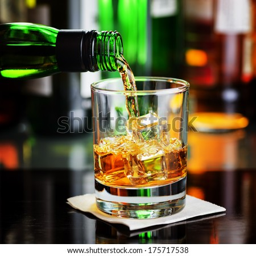
whiskey pouring a glass in a bar .